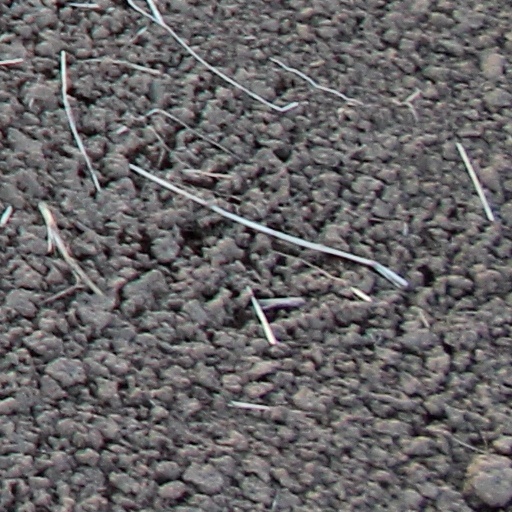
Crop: wheat